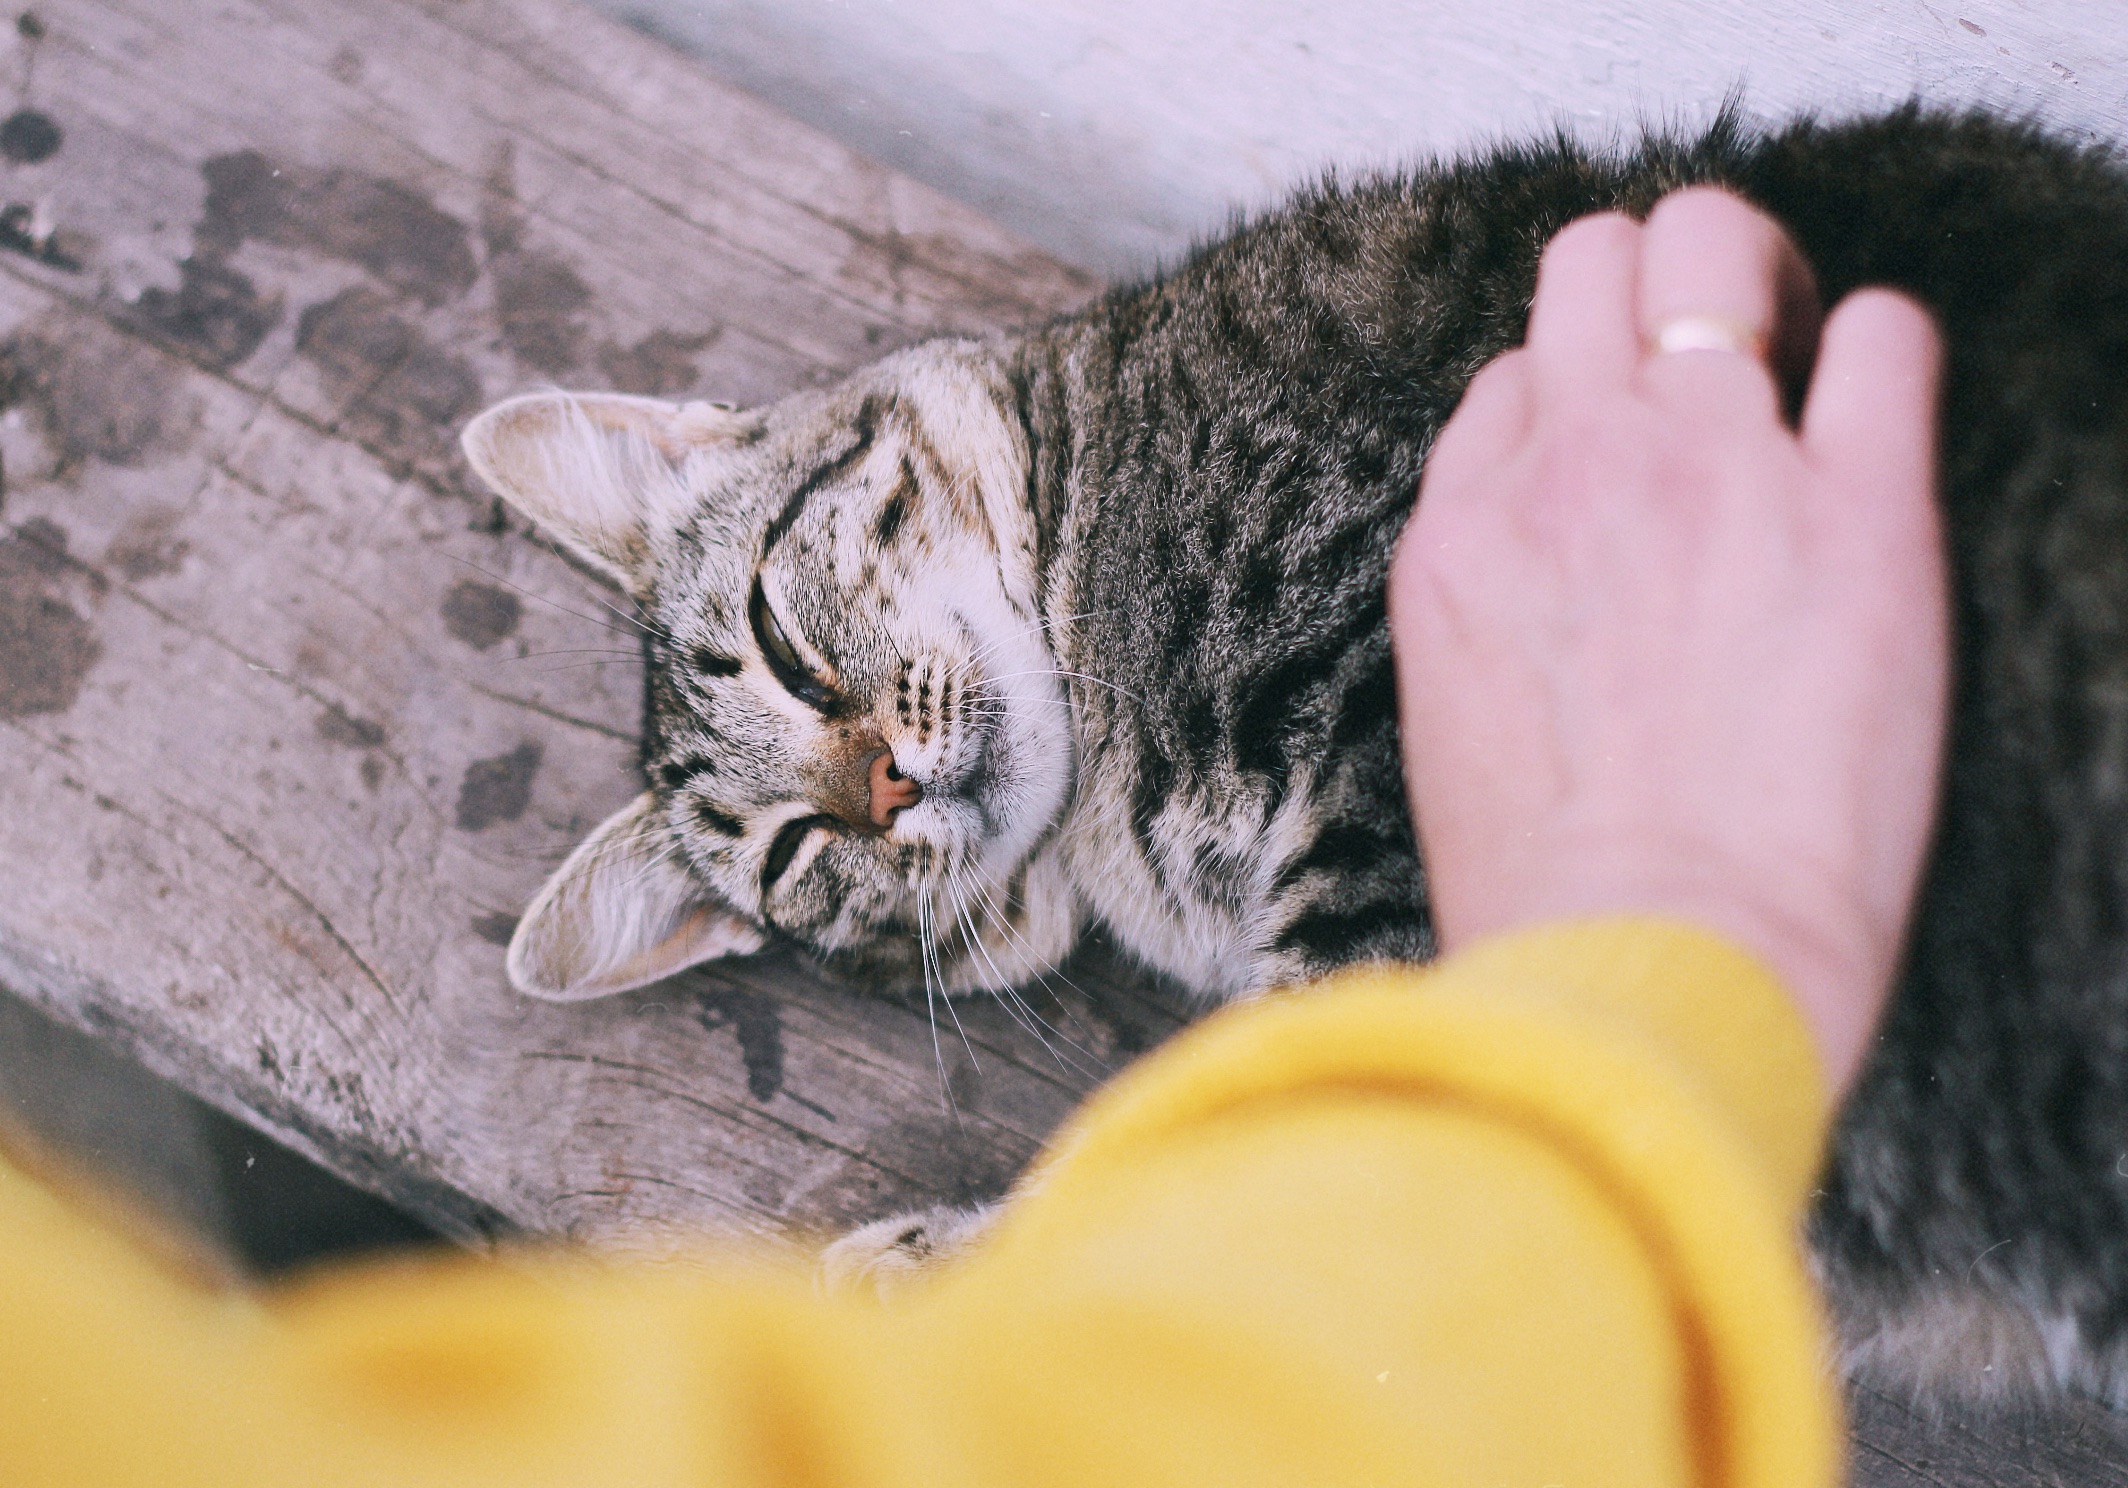
kitten, cat, mammal, vertebrate, small to medium sized cats, cat like mammal